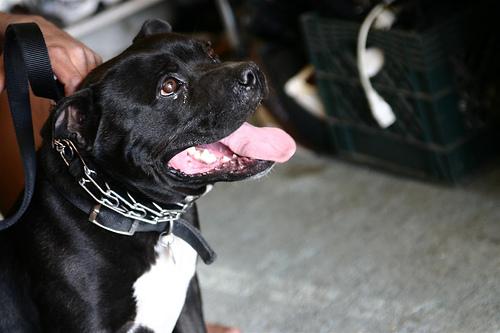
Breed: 216-n000078-American_Staffordshire_terrier